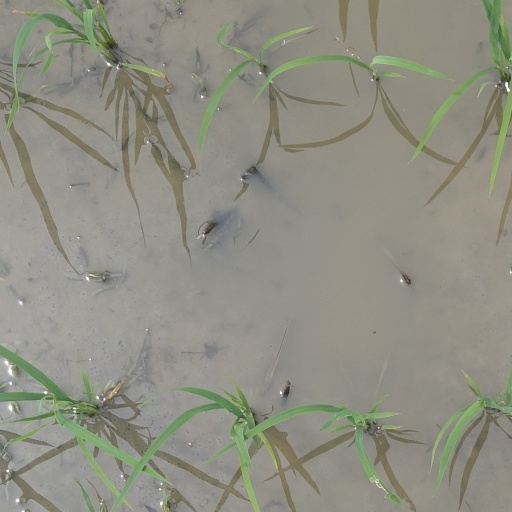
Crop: rice